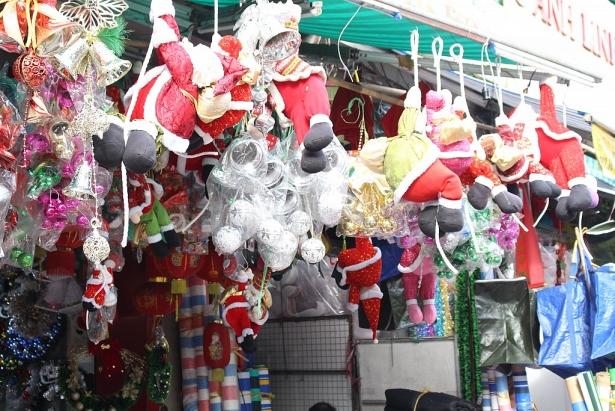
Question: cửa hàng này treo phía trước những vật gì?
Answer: những dụng cụ trang trí giáng sinh